Shibetsu Salmon Science Museum

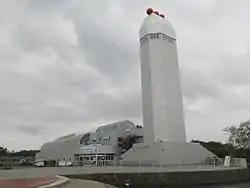

opened in Shibetsu, Hokkaidō, Japan in 1991. It is dedicated to the ecology of the world's salmonids and to Hokkaidō's salmon culture. In 1992 there were 130,000 visitors, while in 2011 the number dropped to 50,000.